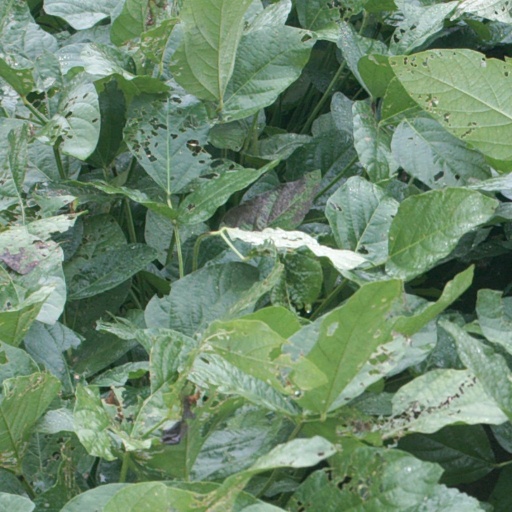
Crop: soybean